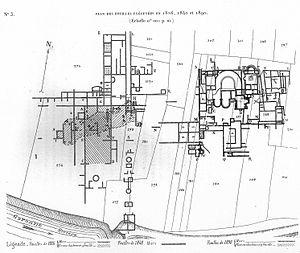
Plan des fouilles effectuées au XIX e sur le site de la villa de Chiragan
La villa romaine de Chiragan était une villa romaine qui se trouvait sur la commune française de Martres-Tolosane, dans le département de la Haute-Garonne. Elle fut occupée jusqu'à la fin de l'Empire romain et son caractère exceptionnel est lié aux riches marbres exhumés lors des fouilles successives qui s'y sont succédé, depuis les premières découvertes au XVIIᵉ siècle et surtout depuis les fouilles menées par Alexandre Du Mège de 1826 à 1830.